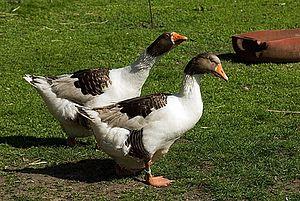
Cette liste des races d'oie domestique n'est pas exhaustive. Les races de type Anser anser et Anser cygnoides ne sont pas différenciées car les croisements ont été tels que seules des analyses génétiques poussées permettraient de définir le pourcentage de l'une et l'autre dans les races.. Certaines races portent des noms différents selon les pays avec souvent des traductions erronées ou des dénominations fantaisistes. L'oie de Lege est un bon exemple : Lege en allemand signifie pondeuse. La Deustche Legegans est donc tout simplement une oie pondeuse allemande. L'oie de Guinée vient en fait de Chine. L'oie africaine de Hong Kong. Les dénominations erronées ainsi que les noms étrangers d'origine renvoient à la dénomination correcte.
L'oie fermière danoise, en danois ː dansk landgås, est une race d'oie domestique originaire de la presqu'île du Jutland au Danemark. L'oie rôtie est un mets traditionnellement dégusté à la Saint-Martin au Danemark.